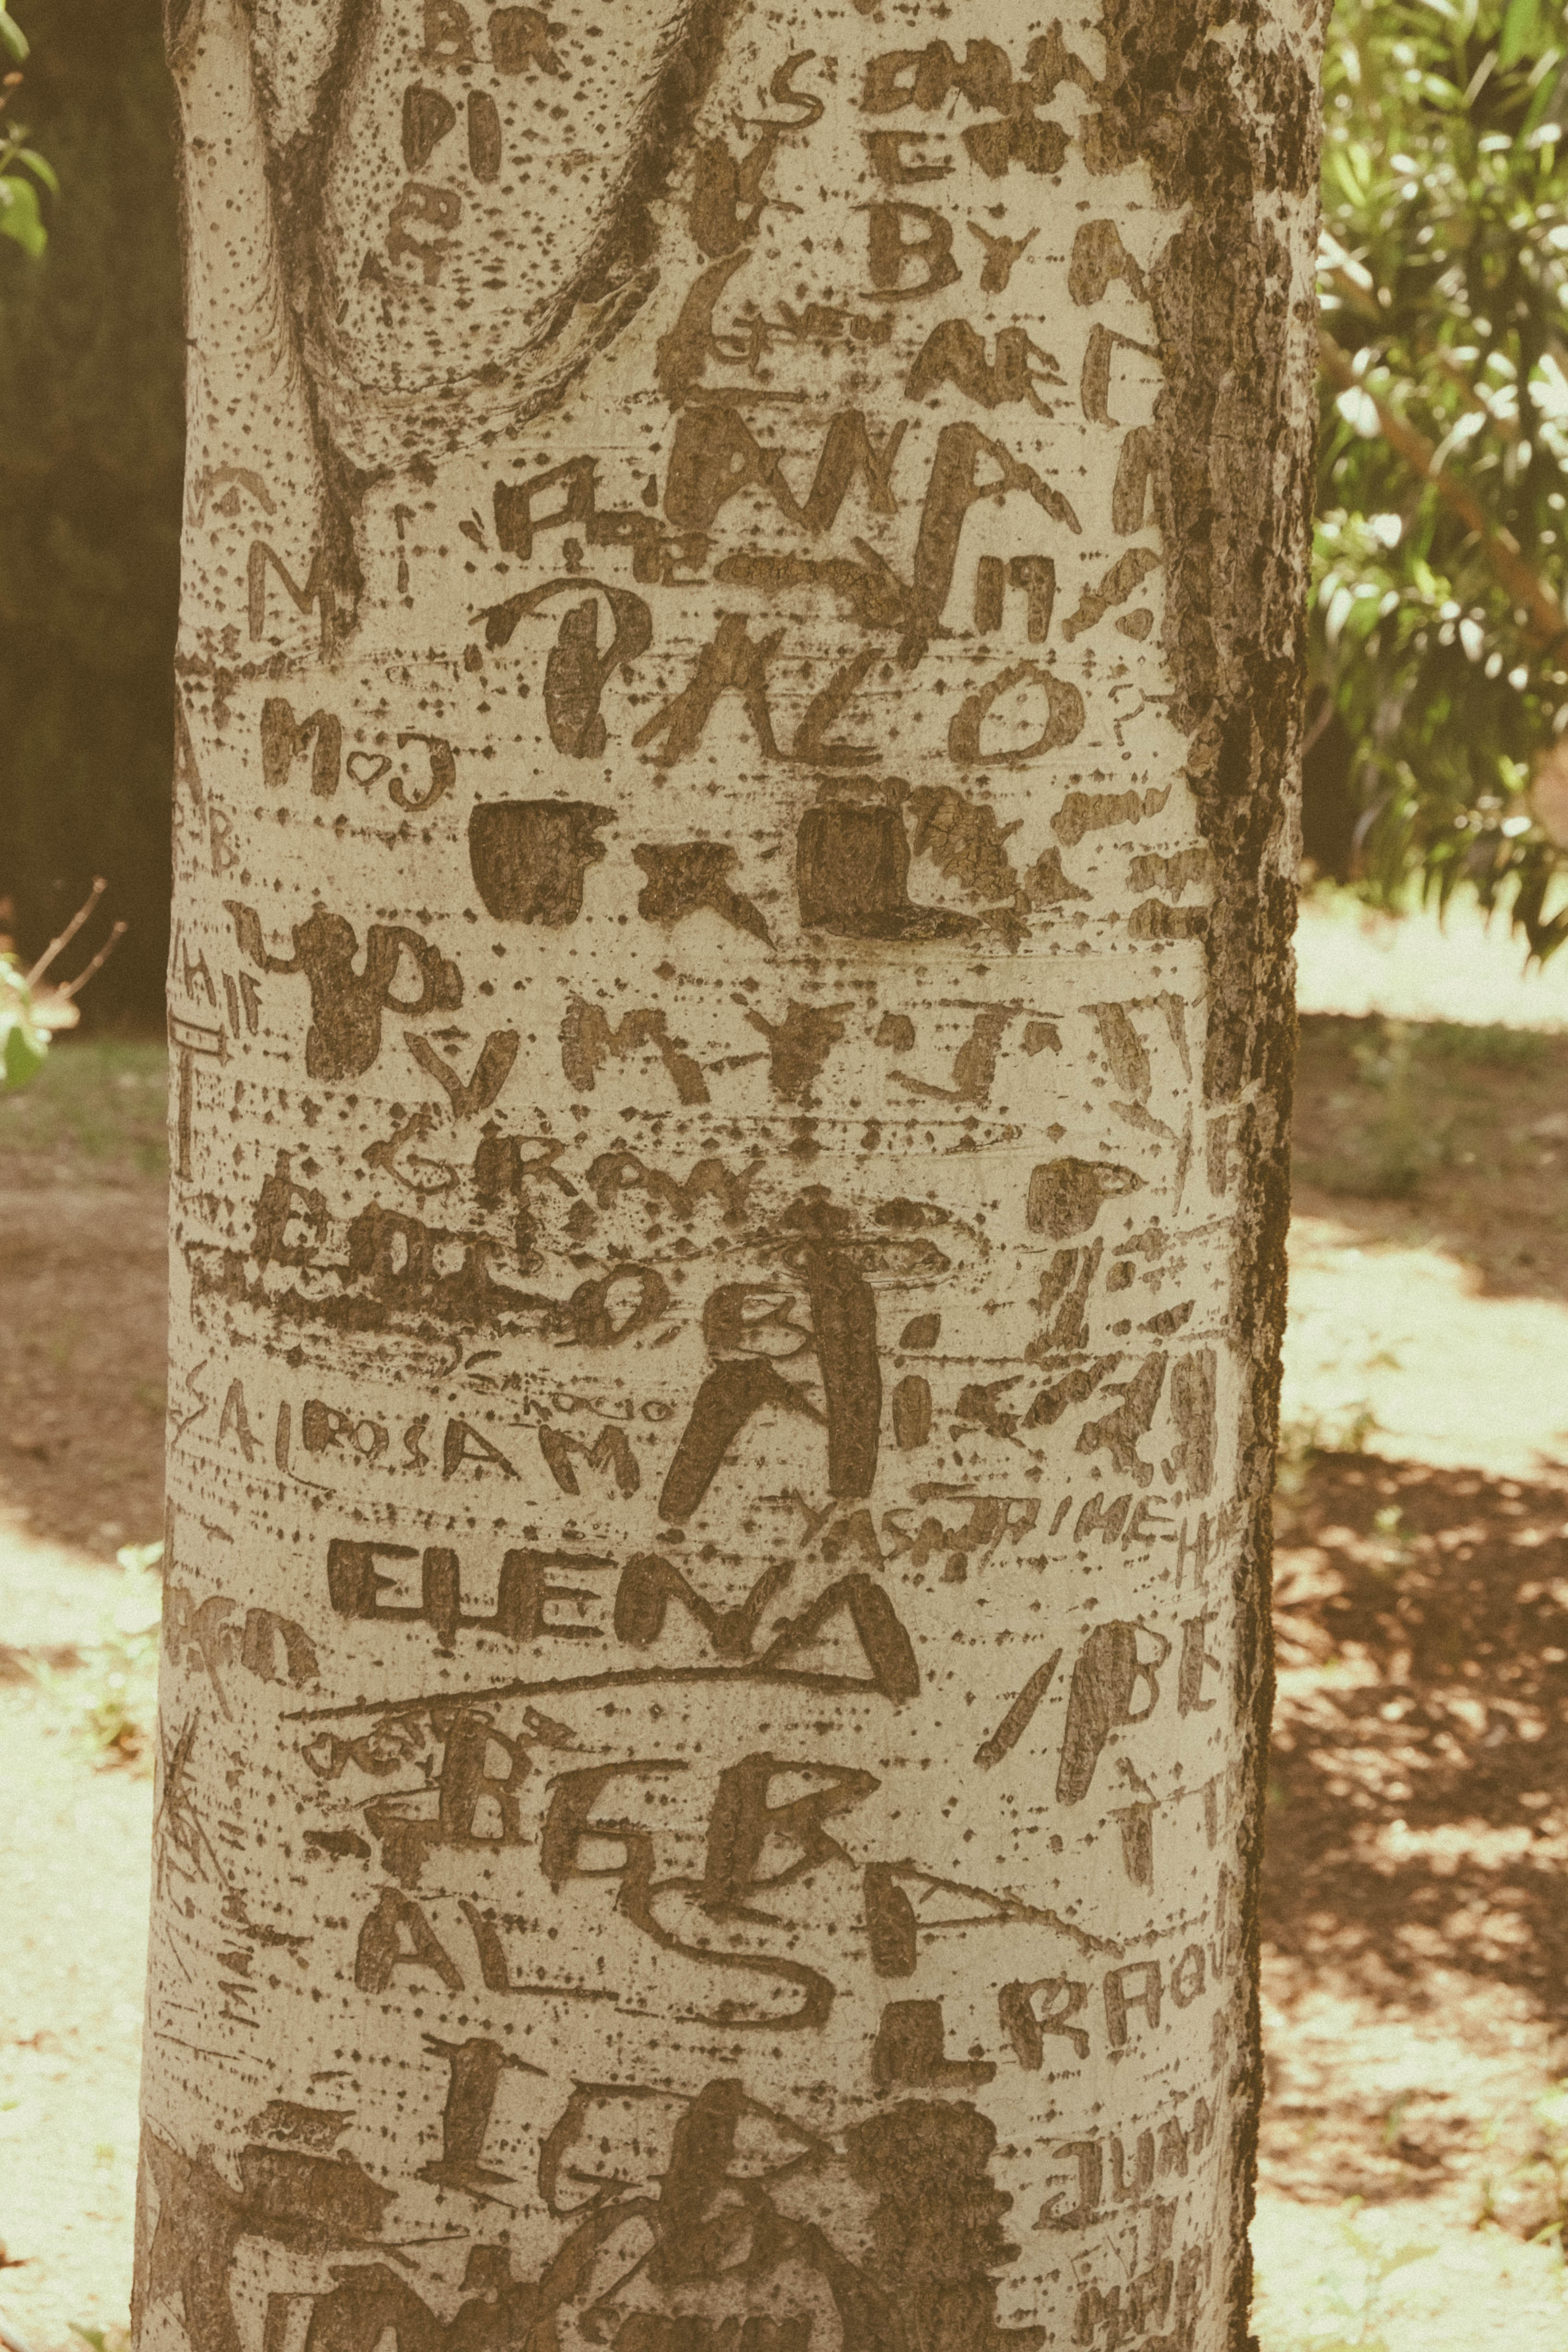
tree, wood, trunk, wall, pattern, clothing, art, design, andalusia, carving, granada, stele, ancient history